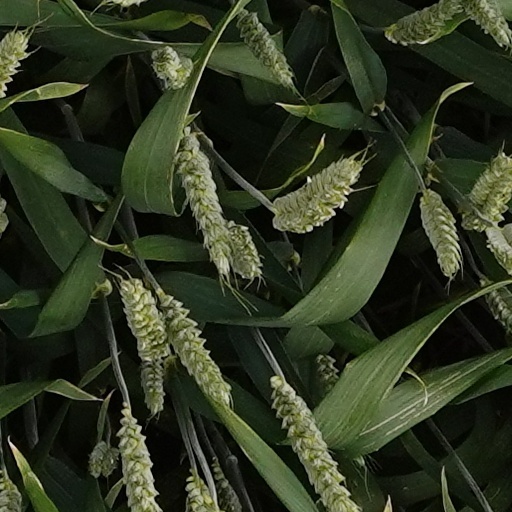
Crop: wheat